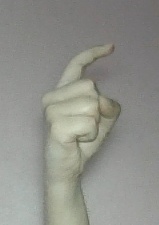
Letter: ra